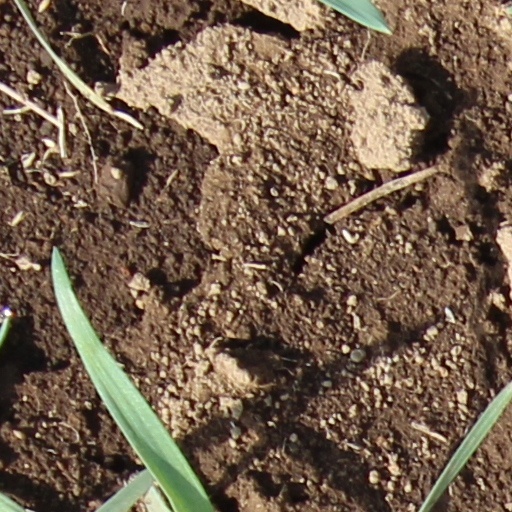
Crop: wheat